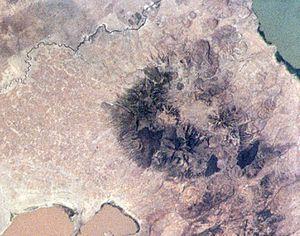
L'Alutu est un volcan situé entre les lacs Ziway et Langano dans la région Oromia en Éthiopie.